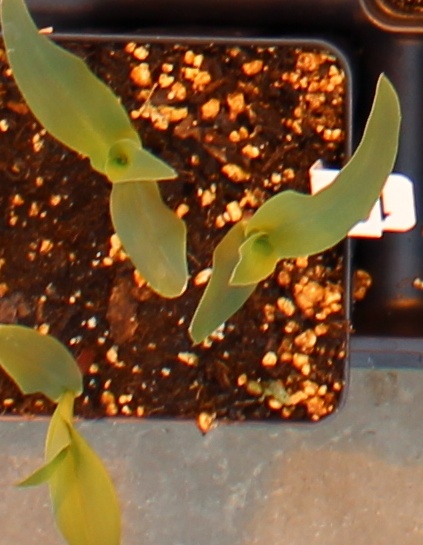
Label: Corn